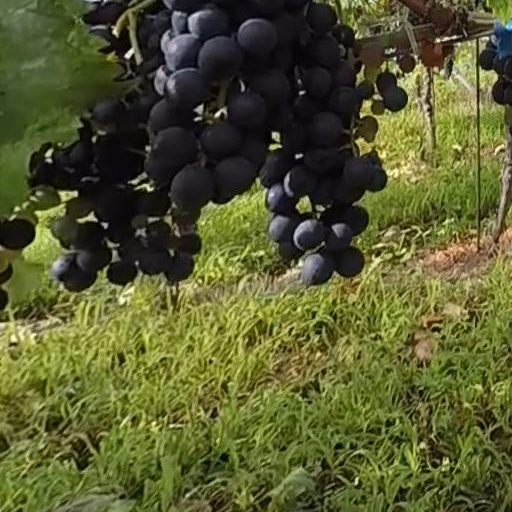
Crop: grape